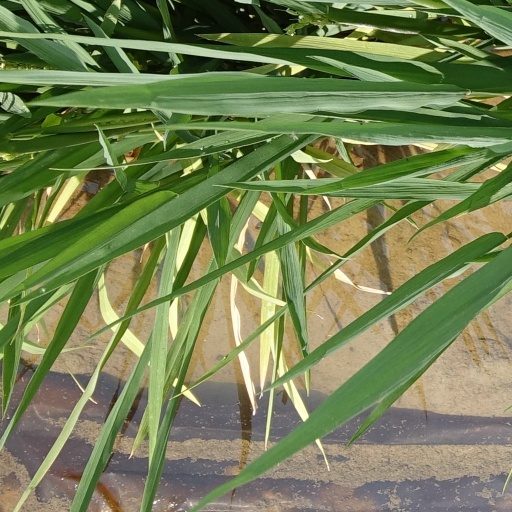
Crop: rice